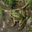
Label: frog